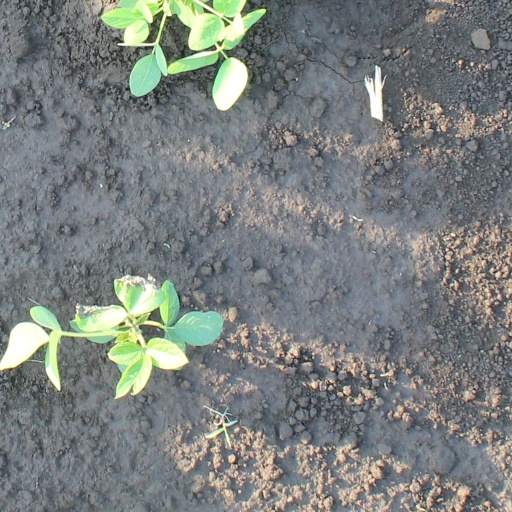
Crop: soybean